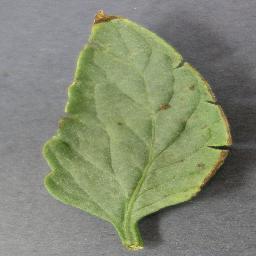
Label: Tomato___Bacterial_spot